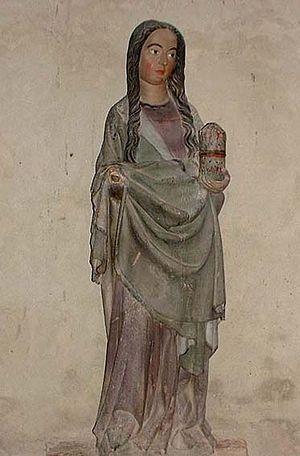
Le nard est sans doute l'un des plus anciens parfums orientaux connus. Il s'agit, sous sa forme d'huile, d'un liquide de couleur ambrée.